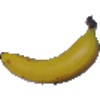
Label: Banana 1